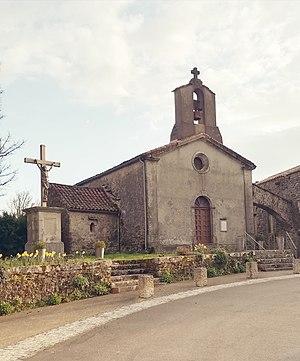
L'église de L'Assomption du Cros
Le Cros est une commune française située dans le département de l'Hérault en région Occitanie.